Alexa Canady

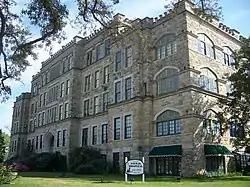
Historic Sacred Heart Hospital building in Pensacola, Florida, completed in 1915 and listed on the National Register of Historic Places.

Canady’s research work focused on congenital spinal defects, hydrocephalus, brain tumors, and head trauma. She was a co-inventor of a programmable antisiphon shunt system designed to treat hydrocephalus , a condition in which excess cerebrospinal fluid accumulates in the brain's ventricles. The device allowed for pressure adjustments without additional surgical intervention and helped reduce complications associated with overdrainage. It incorporated antisiphon mechanisms and programmability features that enabled safer, more personalized cerebrospinal fluid management in pediatric patients.